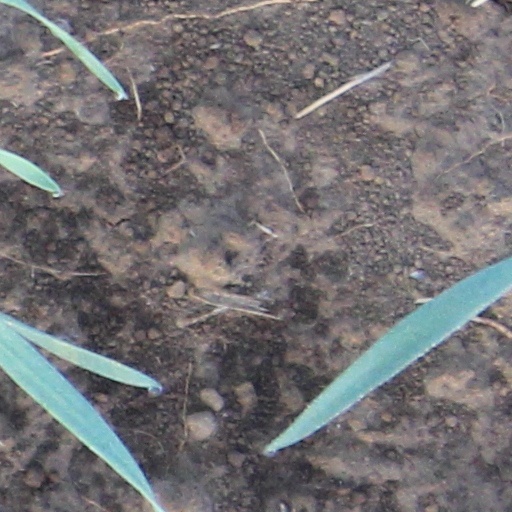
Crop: wheat